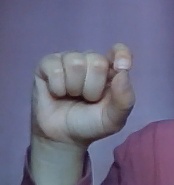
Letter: fa